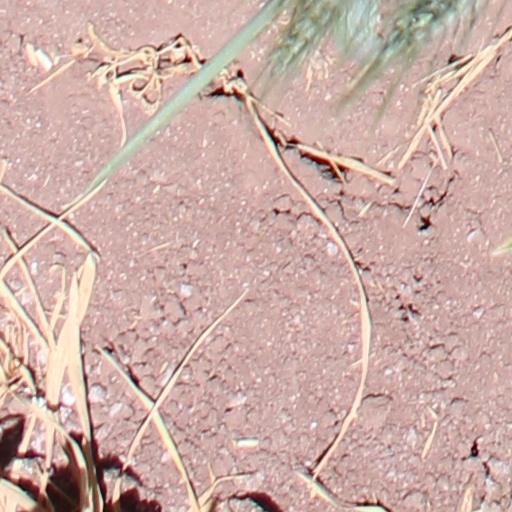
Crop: wheat